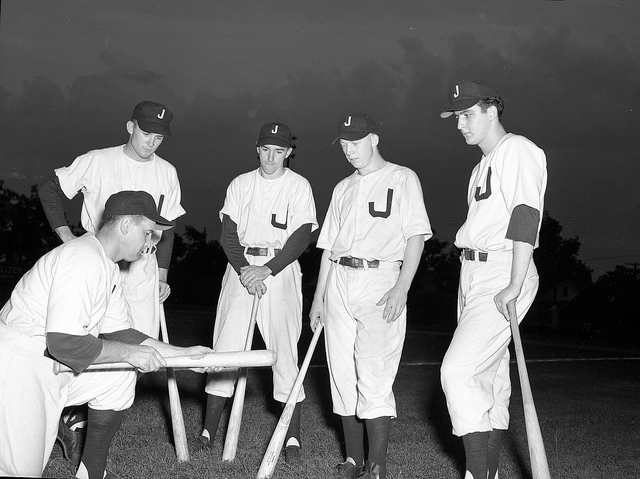
user: Given an image and a question. Answer the question in a short answer. Question: What is the name of this baseball team? Short Answer:
assistant: blue jay